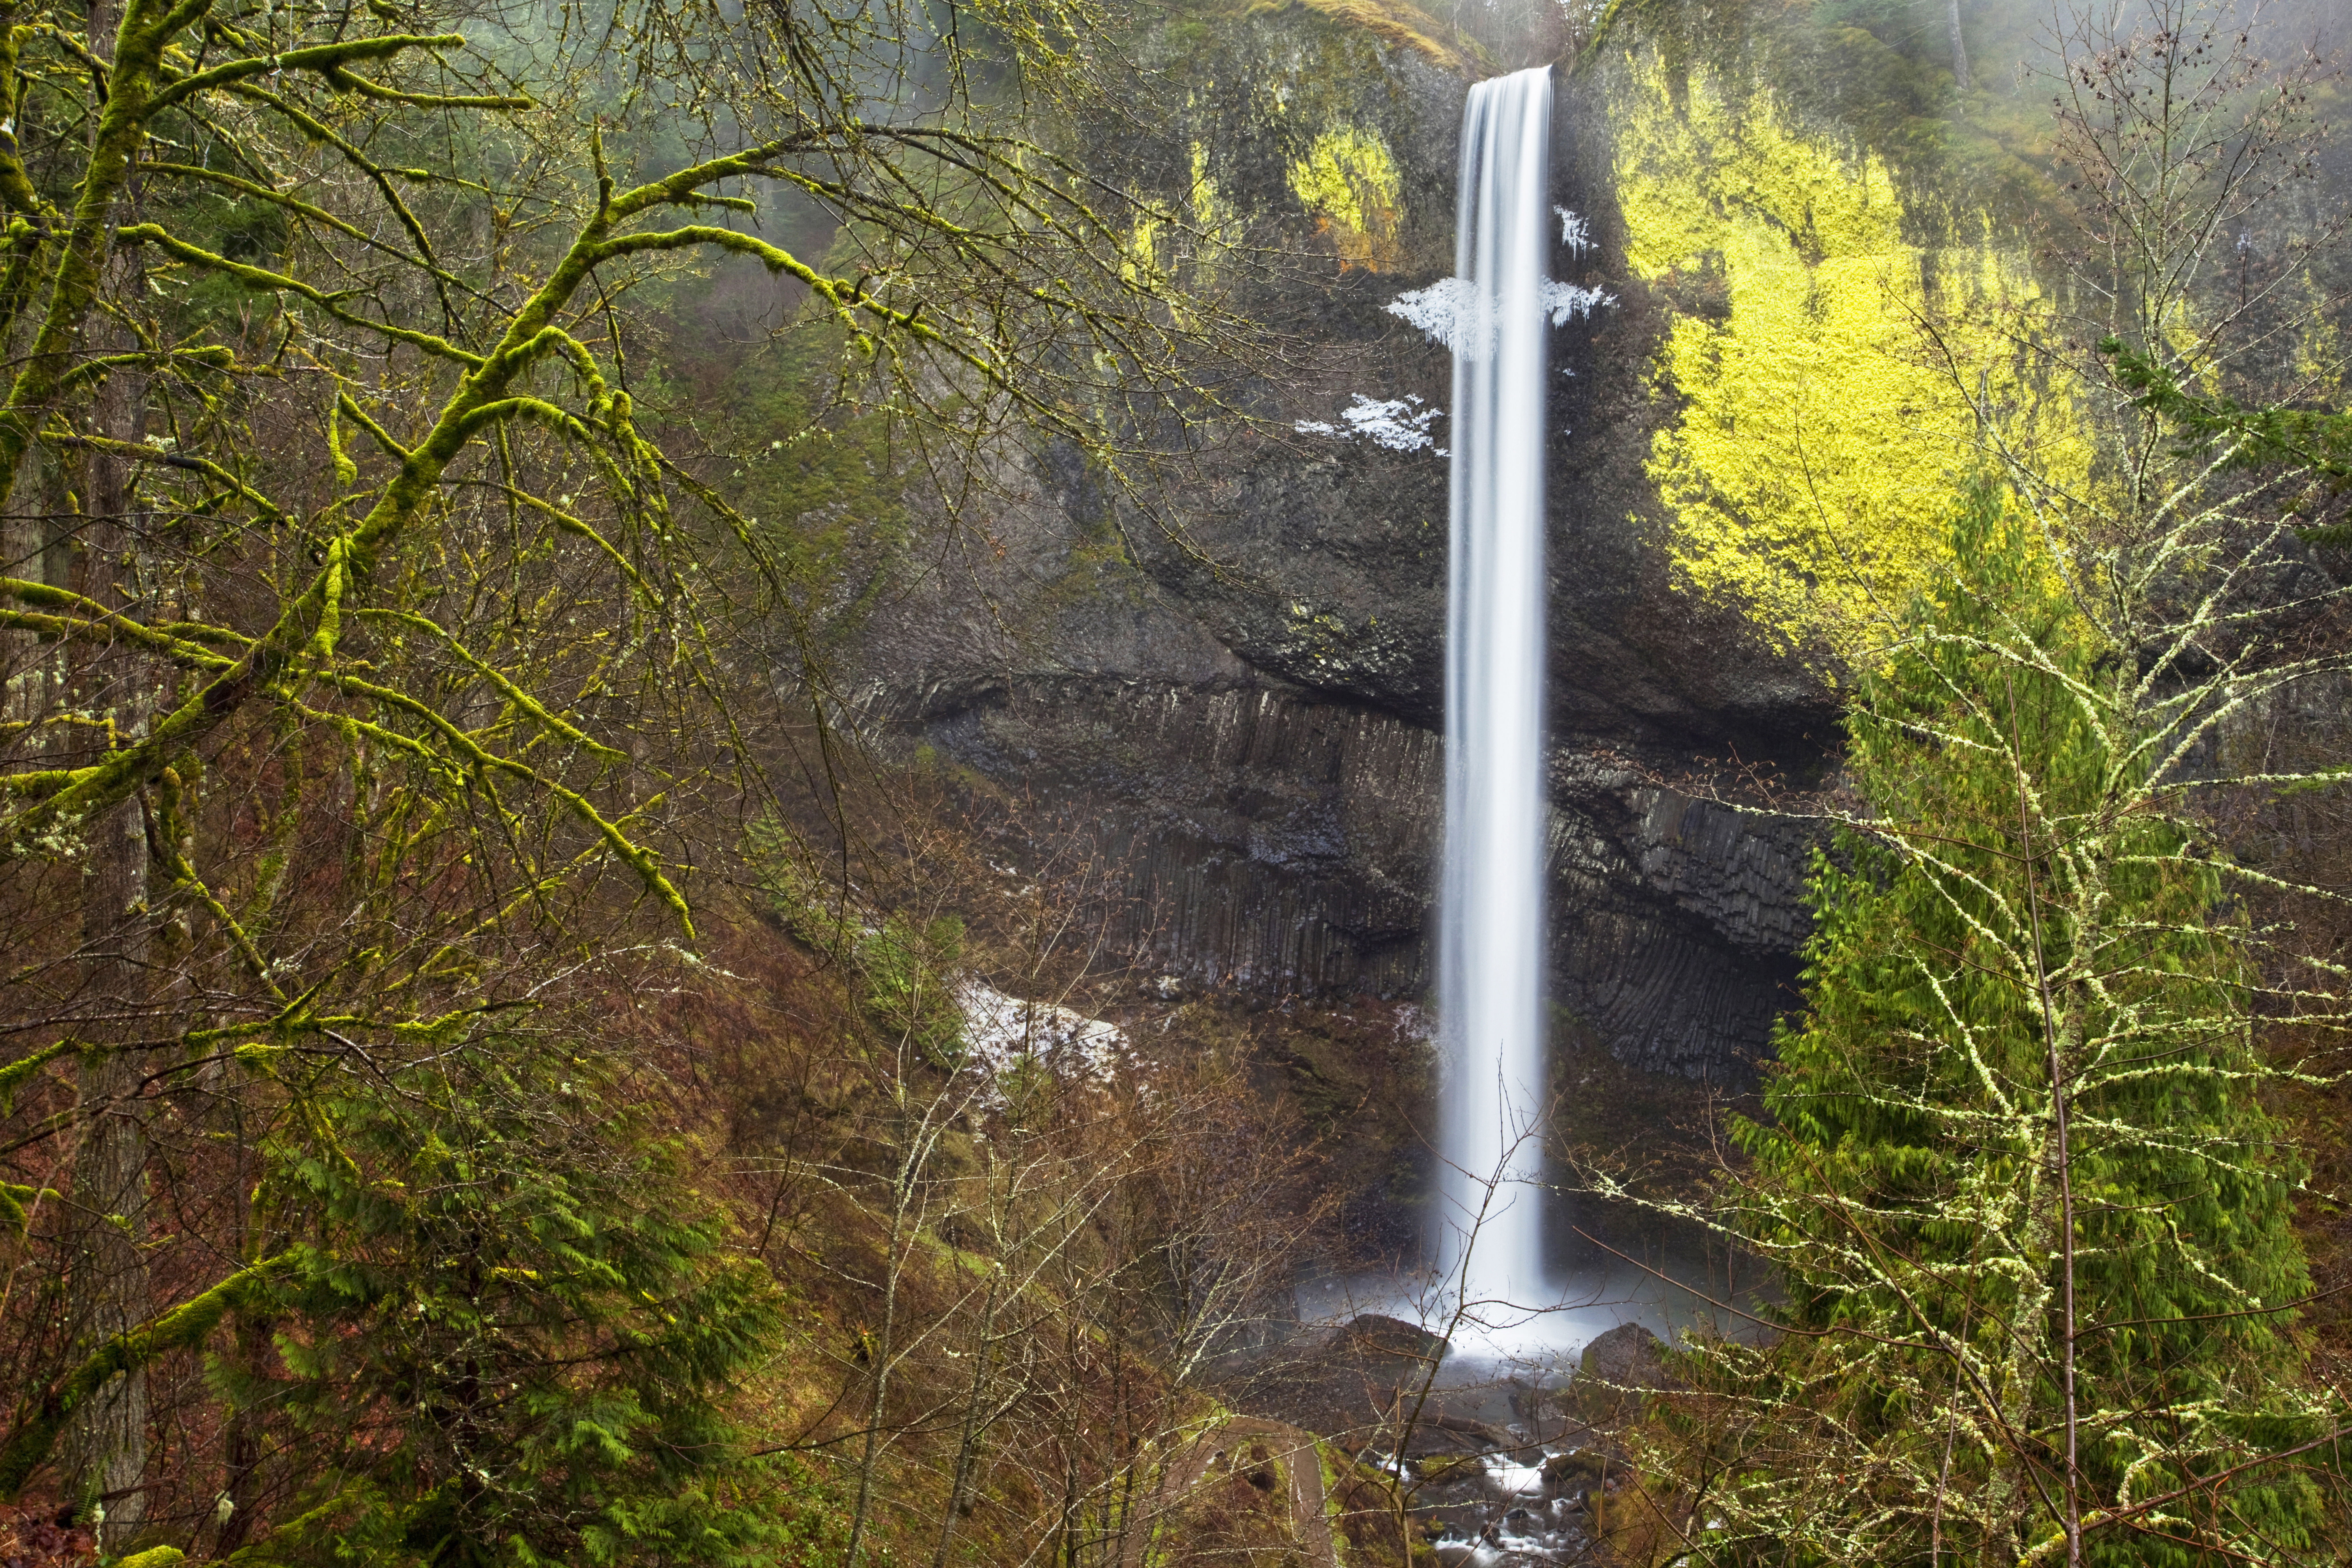
landscape, tree, water, nature, forest, waterfall, wilderness, trail, photography, fall, highway, river, stream, jungle, autumn, gorge, historic, route, body of water, woods, cool image, rainforest, falls, 30, d, images, woodland, habitat, i, water feature, oregon, columbia, ian, sane, preciosa, latourell, natural environment